Homerpalooza

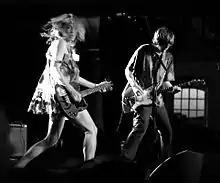
Sonic Youth threatened to not appear in the episode if Courtney Love was cast in it.

The writers were aiming to have artists that represented several genres: hip hop (Cypress Hill), alternative rock (Sonic Youth, Smashing Pumpkins), and a classic rock singer. Originally, Bob Dylan was sought for this role, but he was replaced by Peter Frampton. Billy Corgan impressed the production staff by doing strong impersonations of Homer and Marge, though it was decided to not have him use them in the episode. Pearl Jam was asked to appear in the episode but declined.